Lalithambika Antharjanam

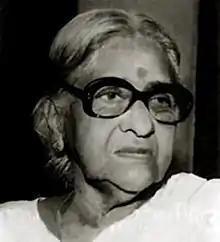

Lalithambika Antharjanam (30 March 1909 – 6 February 1987) was an Indian author and social reformer best known for her literary works in the Malayalam language. She was influenced by the Indian independence movement and social reform movements among the Nambuthiri community and her writing reflects a sensitivity to the women's role in society, in the family and as an individual.